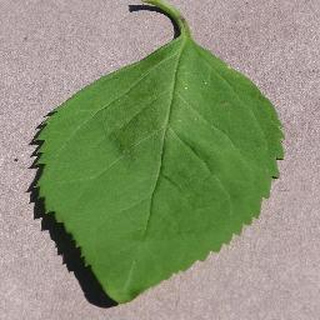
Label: healthy_cherry